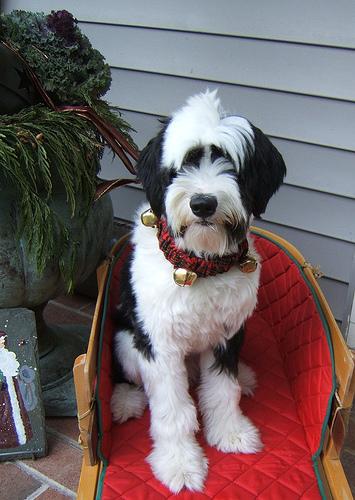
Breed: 203-n000021-Tibetan_terrier